2020 Tampa Bay Buccaneers season

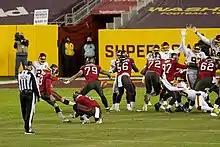
Ryan Succop kicking a field goal during the game

Tampa Bay racked up 507 yards of offense, 3 sacks, and 2 interceptions as they earned their first postseason victory since Super Bowl XXXVII in the 2002 season.